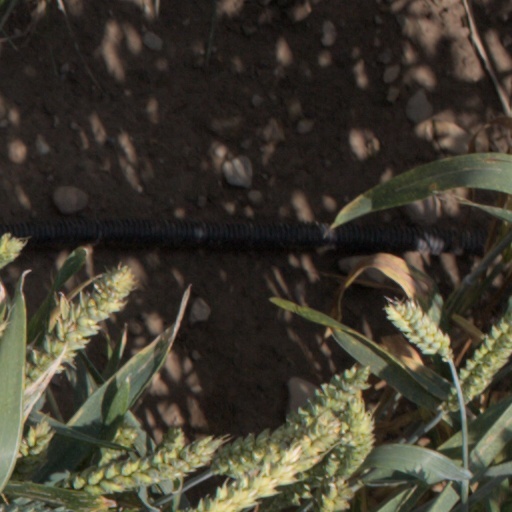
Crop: wheat